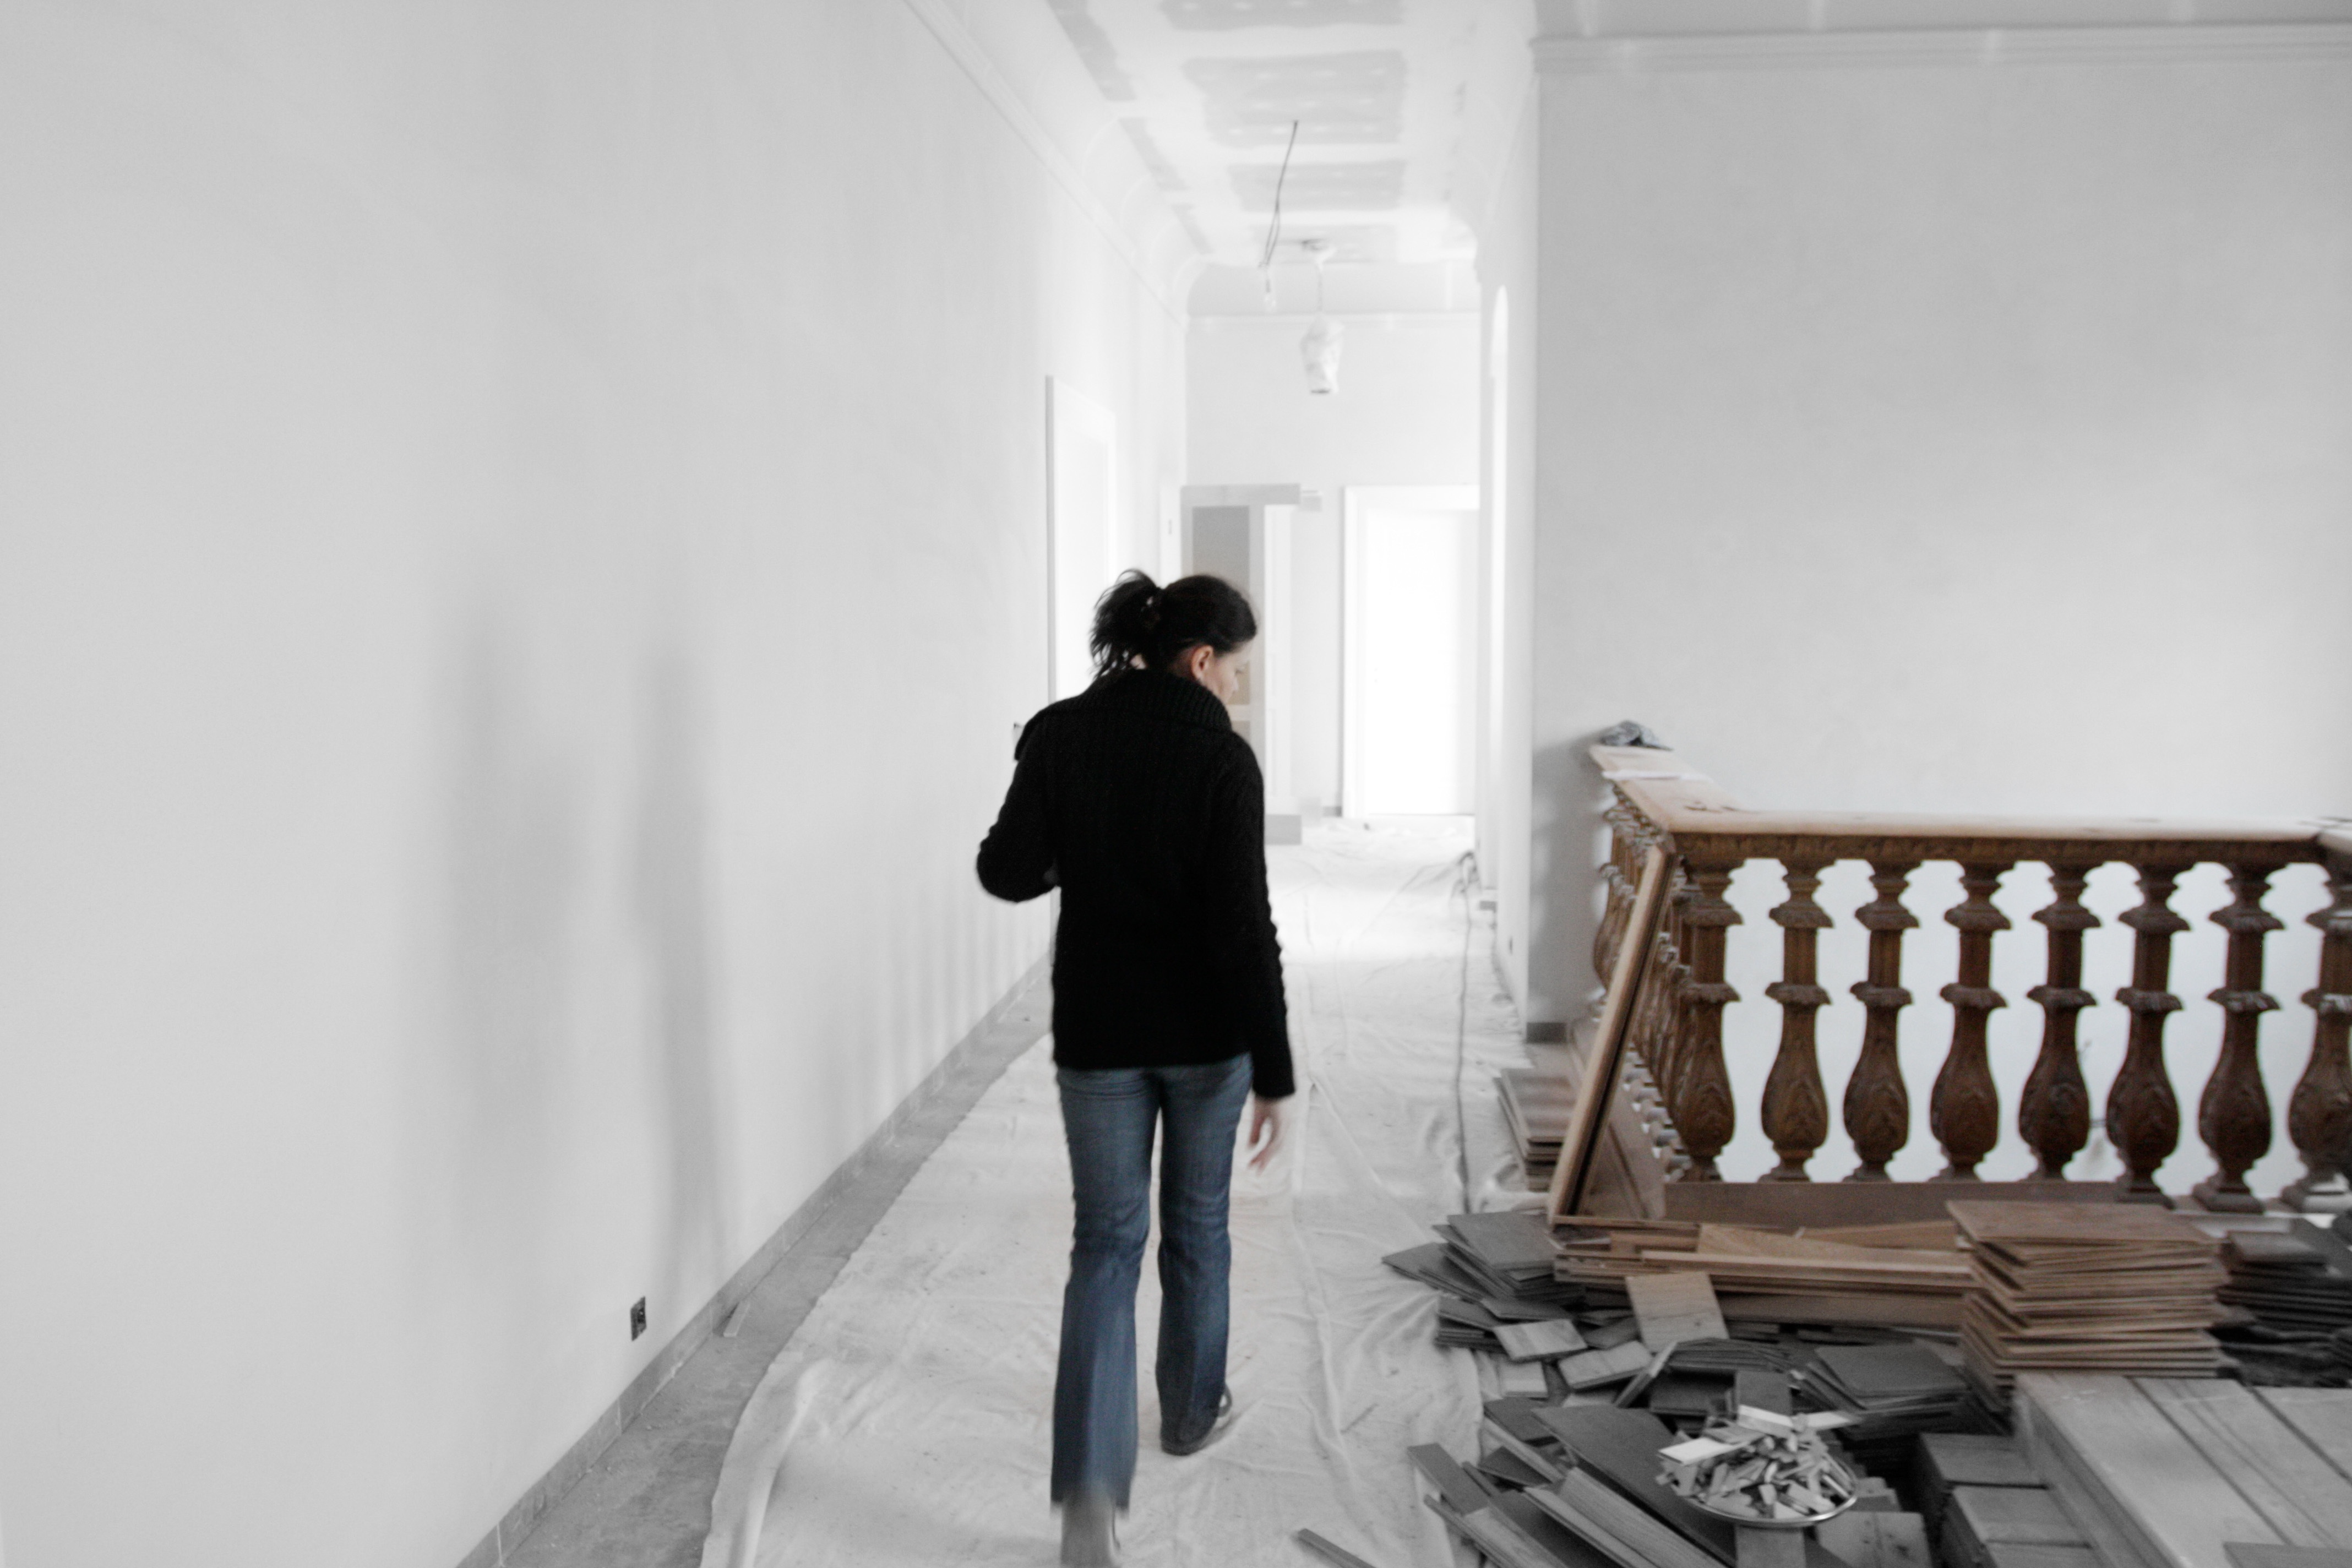
black and white, white, photography, black, furniture, monochrome, photograph, monochrome photography, human positions